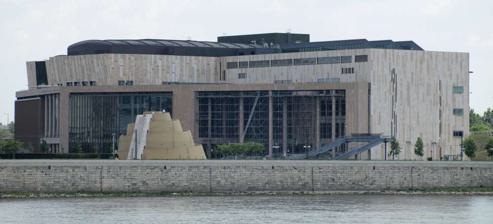
Building: Müpa Budapest
Country: Hungary
Year built: 2005
Art museum and concert hall in Budapest, Hungary "Palace of Arts" redirects here. For the museum sometimes called the Palace of Art, see Hall of Art, Budapest . Müpa Budapest Müpa Budapest Location within Budapest Former names Palace of Arts (Művészetek Palotája) Address 1095 Budapest, Komor Marcell u. 1. Location Budapest , Hungary Coordinates 47°28′10″N 19°4′18″E / 47.46944°N 19.07167°E / 47.46944; 19.07167 Public transit H6, H7 suburban railway Type Performing arts center , Museum Construction Built 2002–2005 Opened 14 March 2005 ( 2005-03-14 ) Architect Zoboki, Demeter és Társaik Építésziroda General contractor Trigránit, Arcadom Építőipari Zrt. Tenants Müpa Budapest Nonprofit Kft., Ludwig Museum Website www .mupa .hu /en The left wing of Müpa Budapest, including the Ludwig Museum Müpa Budapest (between 2005 and 2015 Palace of Arts – Művészetek Palotája in Hungarian [ˈmyːveːsɛtɛk ˈpɒlotaːjɒ] ) is a building in Ferencváros , Budapest , Hungary, officially opened in March 2005. It is located near Rákóczi Bridge and was designed by Zoboky, Demeter and Partners Architectural Office. The National Theatre , which opened in 2002, is located next to it. Both Müpa Budapest and the National Theatre are part of the new Millennium City Center being created in Budapest. The structure of Müpa Budapest covers a ground area of 10,000 m 2 and the total floor space of the building is 70,000 m 2 . It received the Prix d’Excellence of FIABCI in 2006. The general manager is Csaba Kael . Performing arts and other facilities Bartók National Concert Hall is 25 m high, 25 m wide and 52 m long, providing a total capacity for 1,699 people. The concert hall features acoustics designed by Russell Johnson , who told the Wall Street Journal "in two or three years’ time, Hungarian musicians (will) say this was the best concert hall in the world" The organ of the concert hall, inaugurated on 22 May 2006, has 92 stops and 5 manuals as well as 470 wooden pipes , 5028 tin pipes and 1214 reed pipes . The extensive intonation period of the organ lasted 10 months. It is one of the largest organs in Europe. A fully playable virtual version of this pipe organ was developed for use with Hauptwerk in 2008. Ludwig Museum This is a state of the art Contemporary Art Museum with paintings by Picasso ("Musketeer with Sword"), David Hockney, Tom Wesselman, Richard Estes ("Rappaport Pharmacy") plus paintings by these modern Hungarian masters; Imre Bukta ("Officers at Pig Feast"), Laszlo Feher, and Imre Bak. There are also creations by Claes Oldenburg ("Lingerie Counter"), Yoko Ono, and Markus Lüpertz. Festival Theatre The Festival Theatre, in the Eastern third of the Palace of Arts building, seats 452 and also has the most modern technology. Interior of Müpa Budapest at night Interior of Müpa Budapest Interior of Müpa Budapest Interior of Müpa Budapest See also Millennium City Center Budapest List of concert halls References